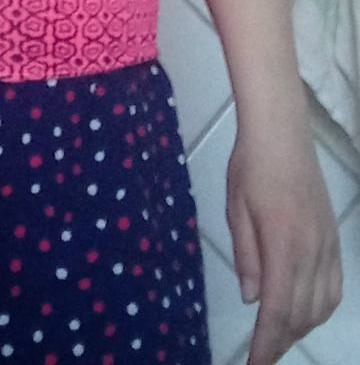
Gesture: no_gesture